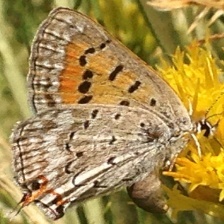
Species: COPPER TAIL